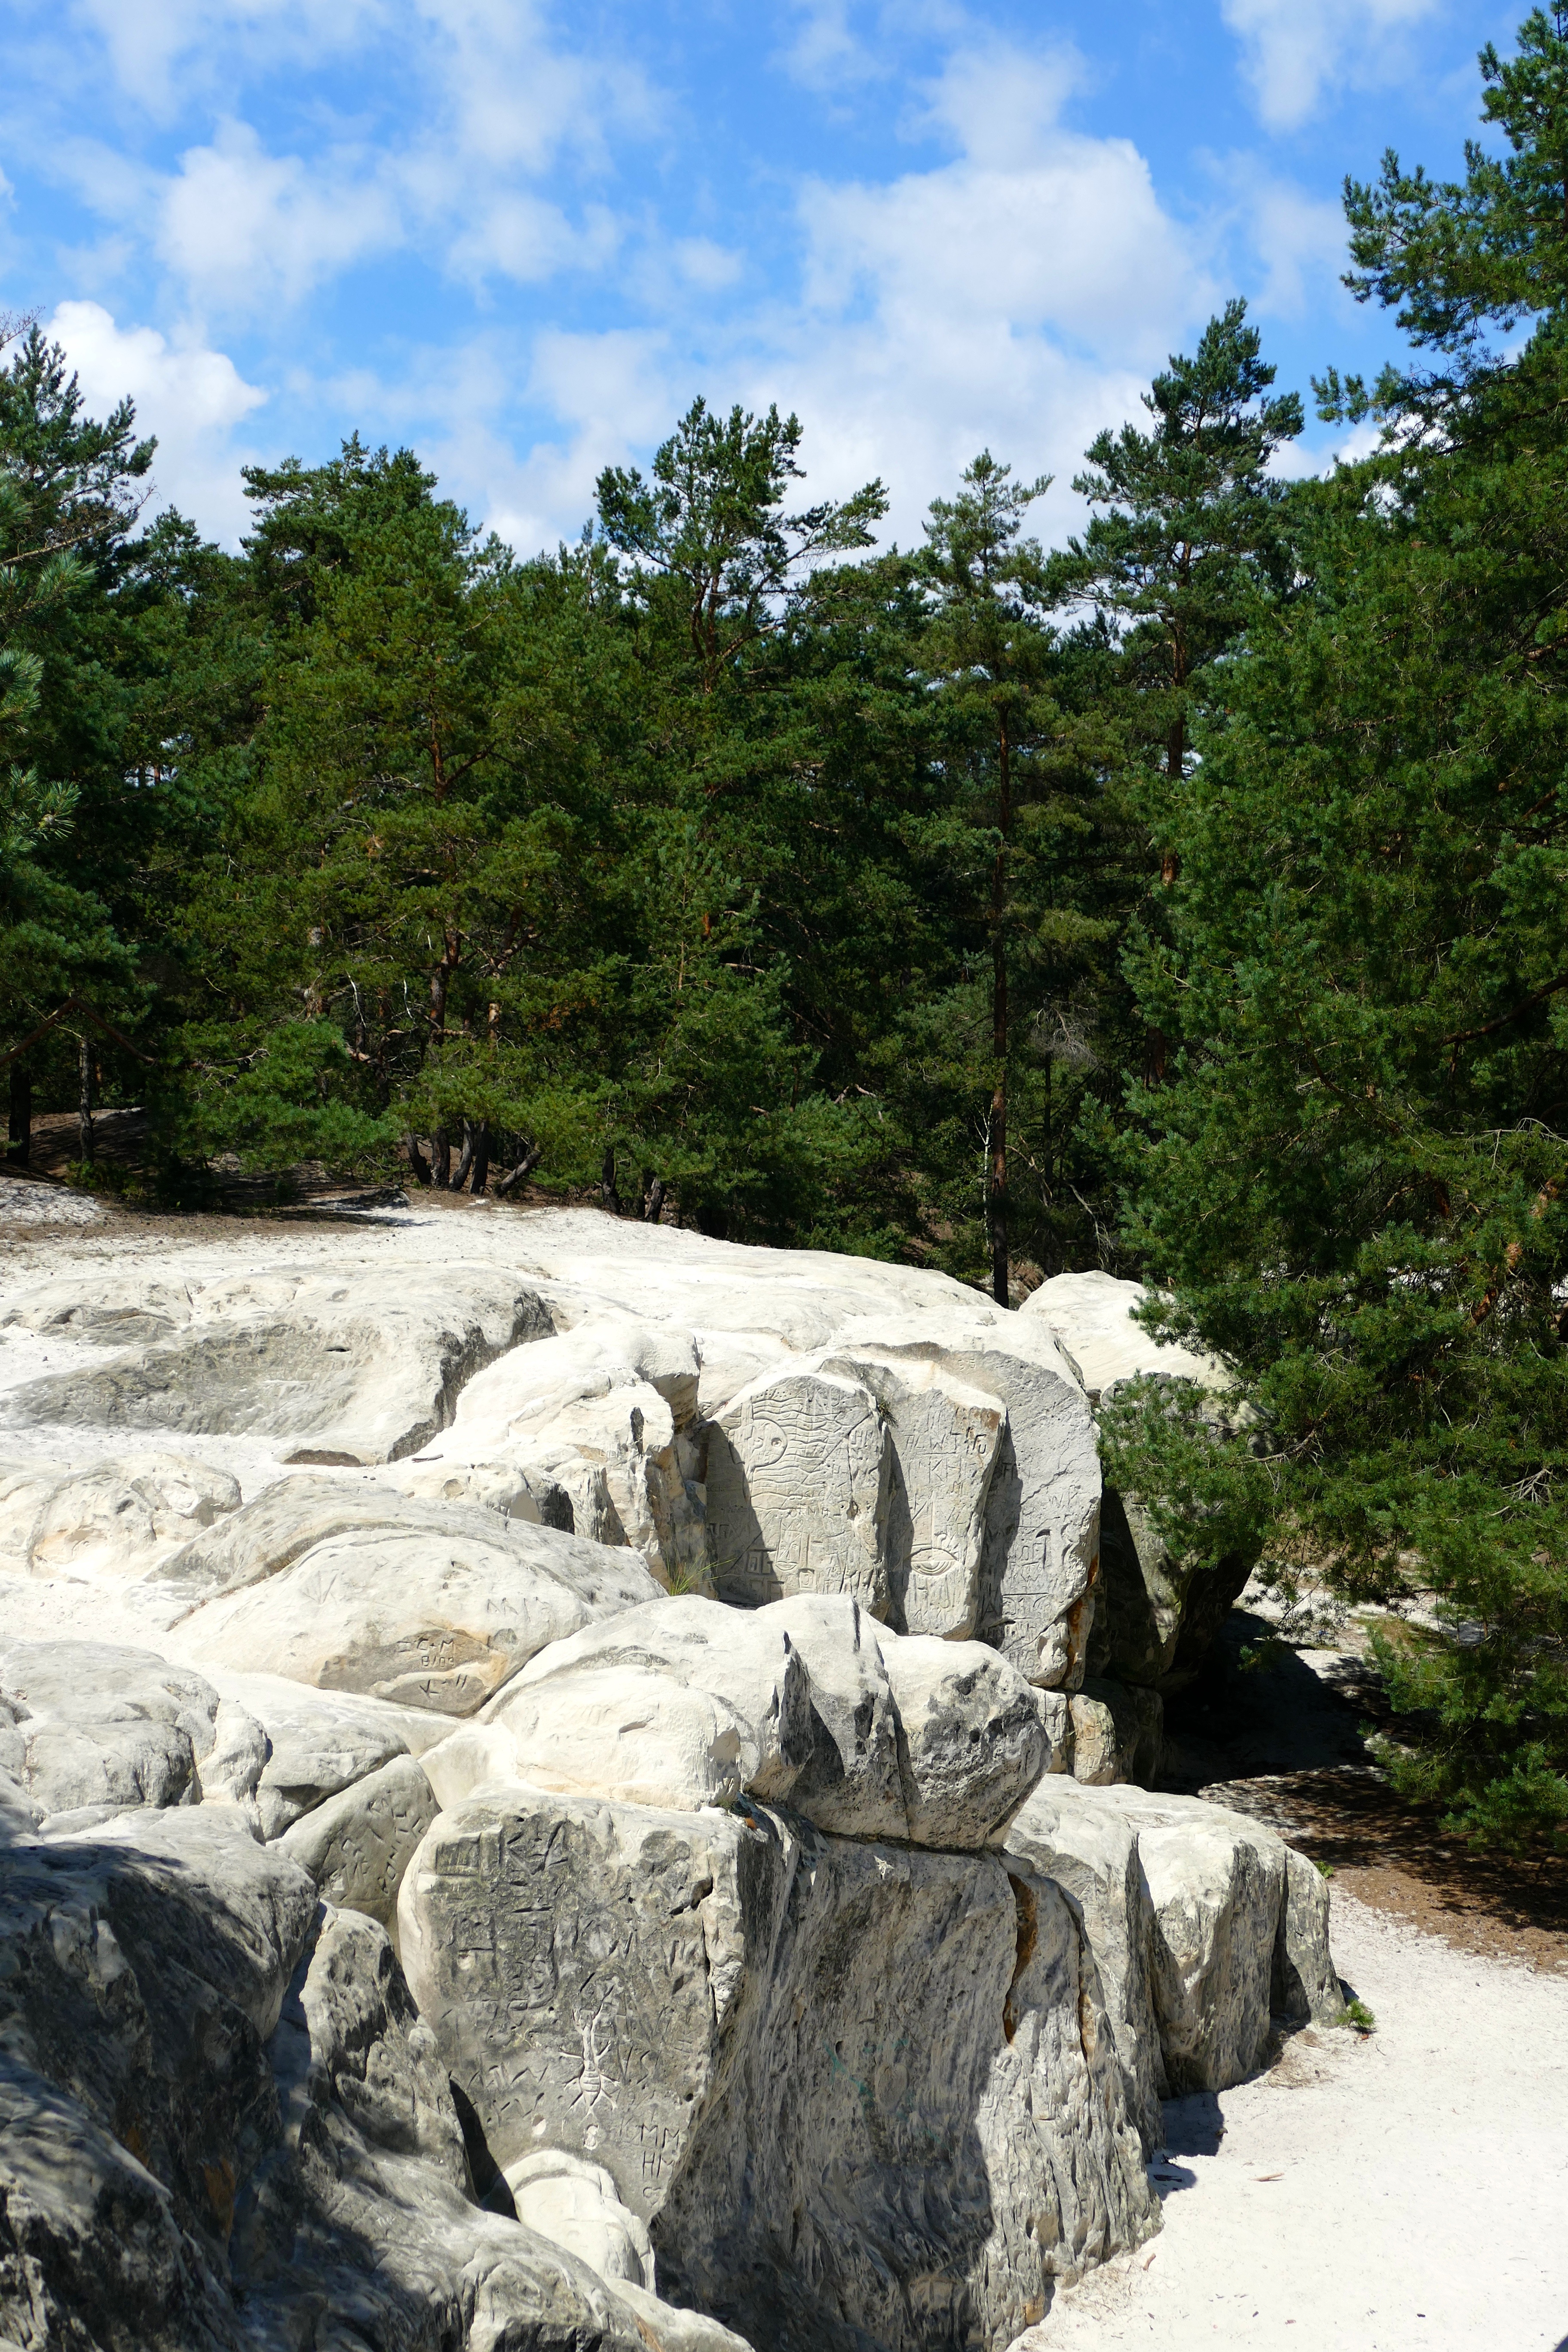
landscape, tree, nature, rock, waterfall, wilderness, mountain, sky, vacation, idyllic, stream, park, romantic, blue, material, trees, clouds, geology, boulder, water feature, sand stone, feuerland